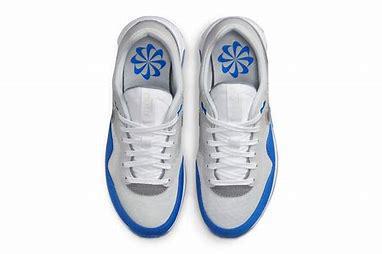
Brand: Nike
Model: Air Max Motif